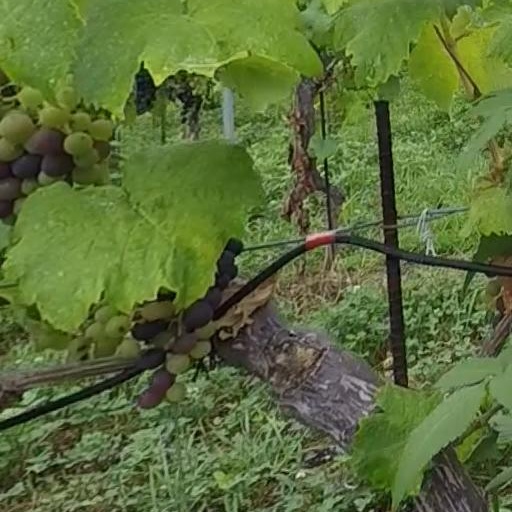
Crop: grape